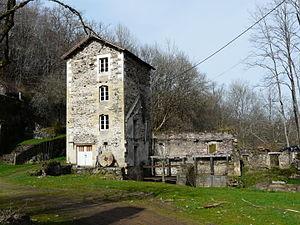
Les ruines de l'ancien moulin de Guimalet, Anlhiac, Dordogne, France
Anlhiac est une commune française située dans le département de la Dordogne, en région Nouvelle-Aquitaine.